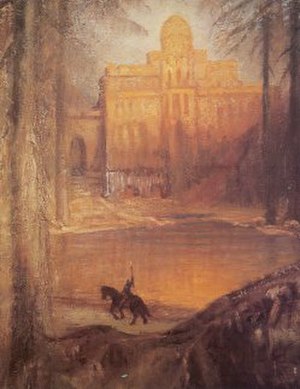
Parsifal / Synopsis / Akt 1
Parsifal af Hermann Hendrich.
Parsifal er en opera i tre akter af Richard Wagner. Den er løst baseret på Wolfram von Eschenbachs Parzival, et epos fra det 13. århundrede om Arthurs ridder Parzival og hans søgen efter hellige spyd, der var brugt til at stikke den korsfæstede med.